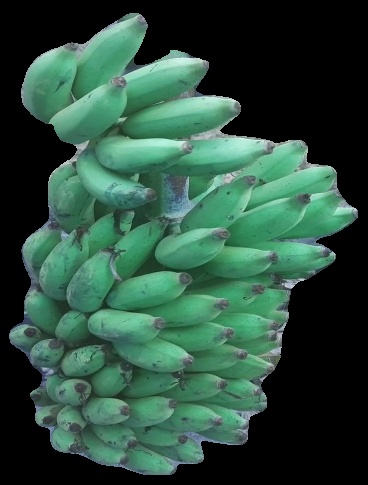
Variety: elakki-bale
Grade: grade2